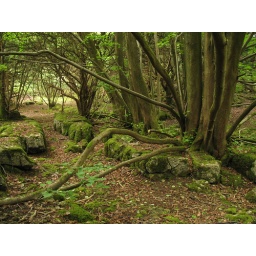
The gaps in the rock do not look large enough for such large trees to grow.